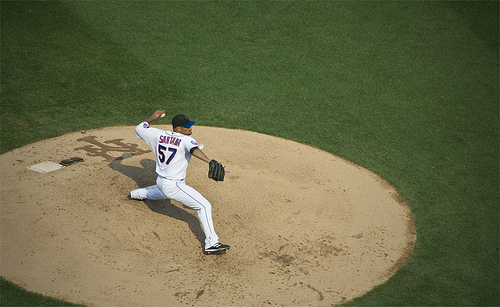
cầu thủ bóng chày đứng trên sân trong tư thế chuẩn bị ném bóng